Víctor Valdés

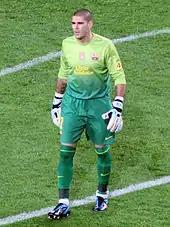
Valdés playing for Barcelona in 2012

On 16 May 2010, Valdés won his fourth league title as Barcelona clinched a second successive Spanish league title with Pep Guardiola's side, ending the season with 99 points.